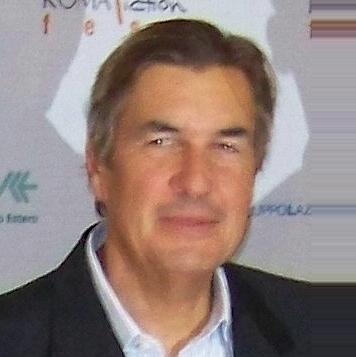
Age: 54